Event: Nepal Earthquake
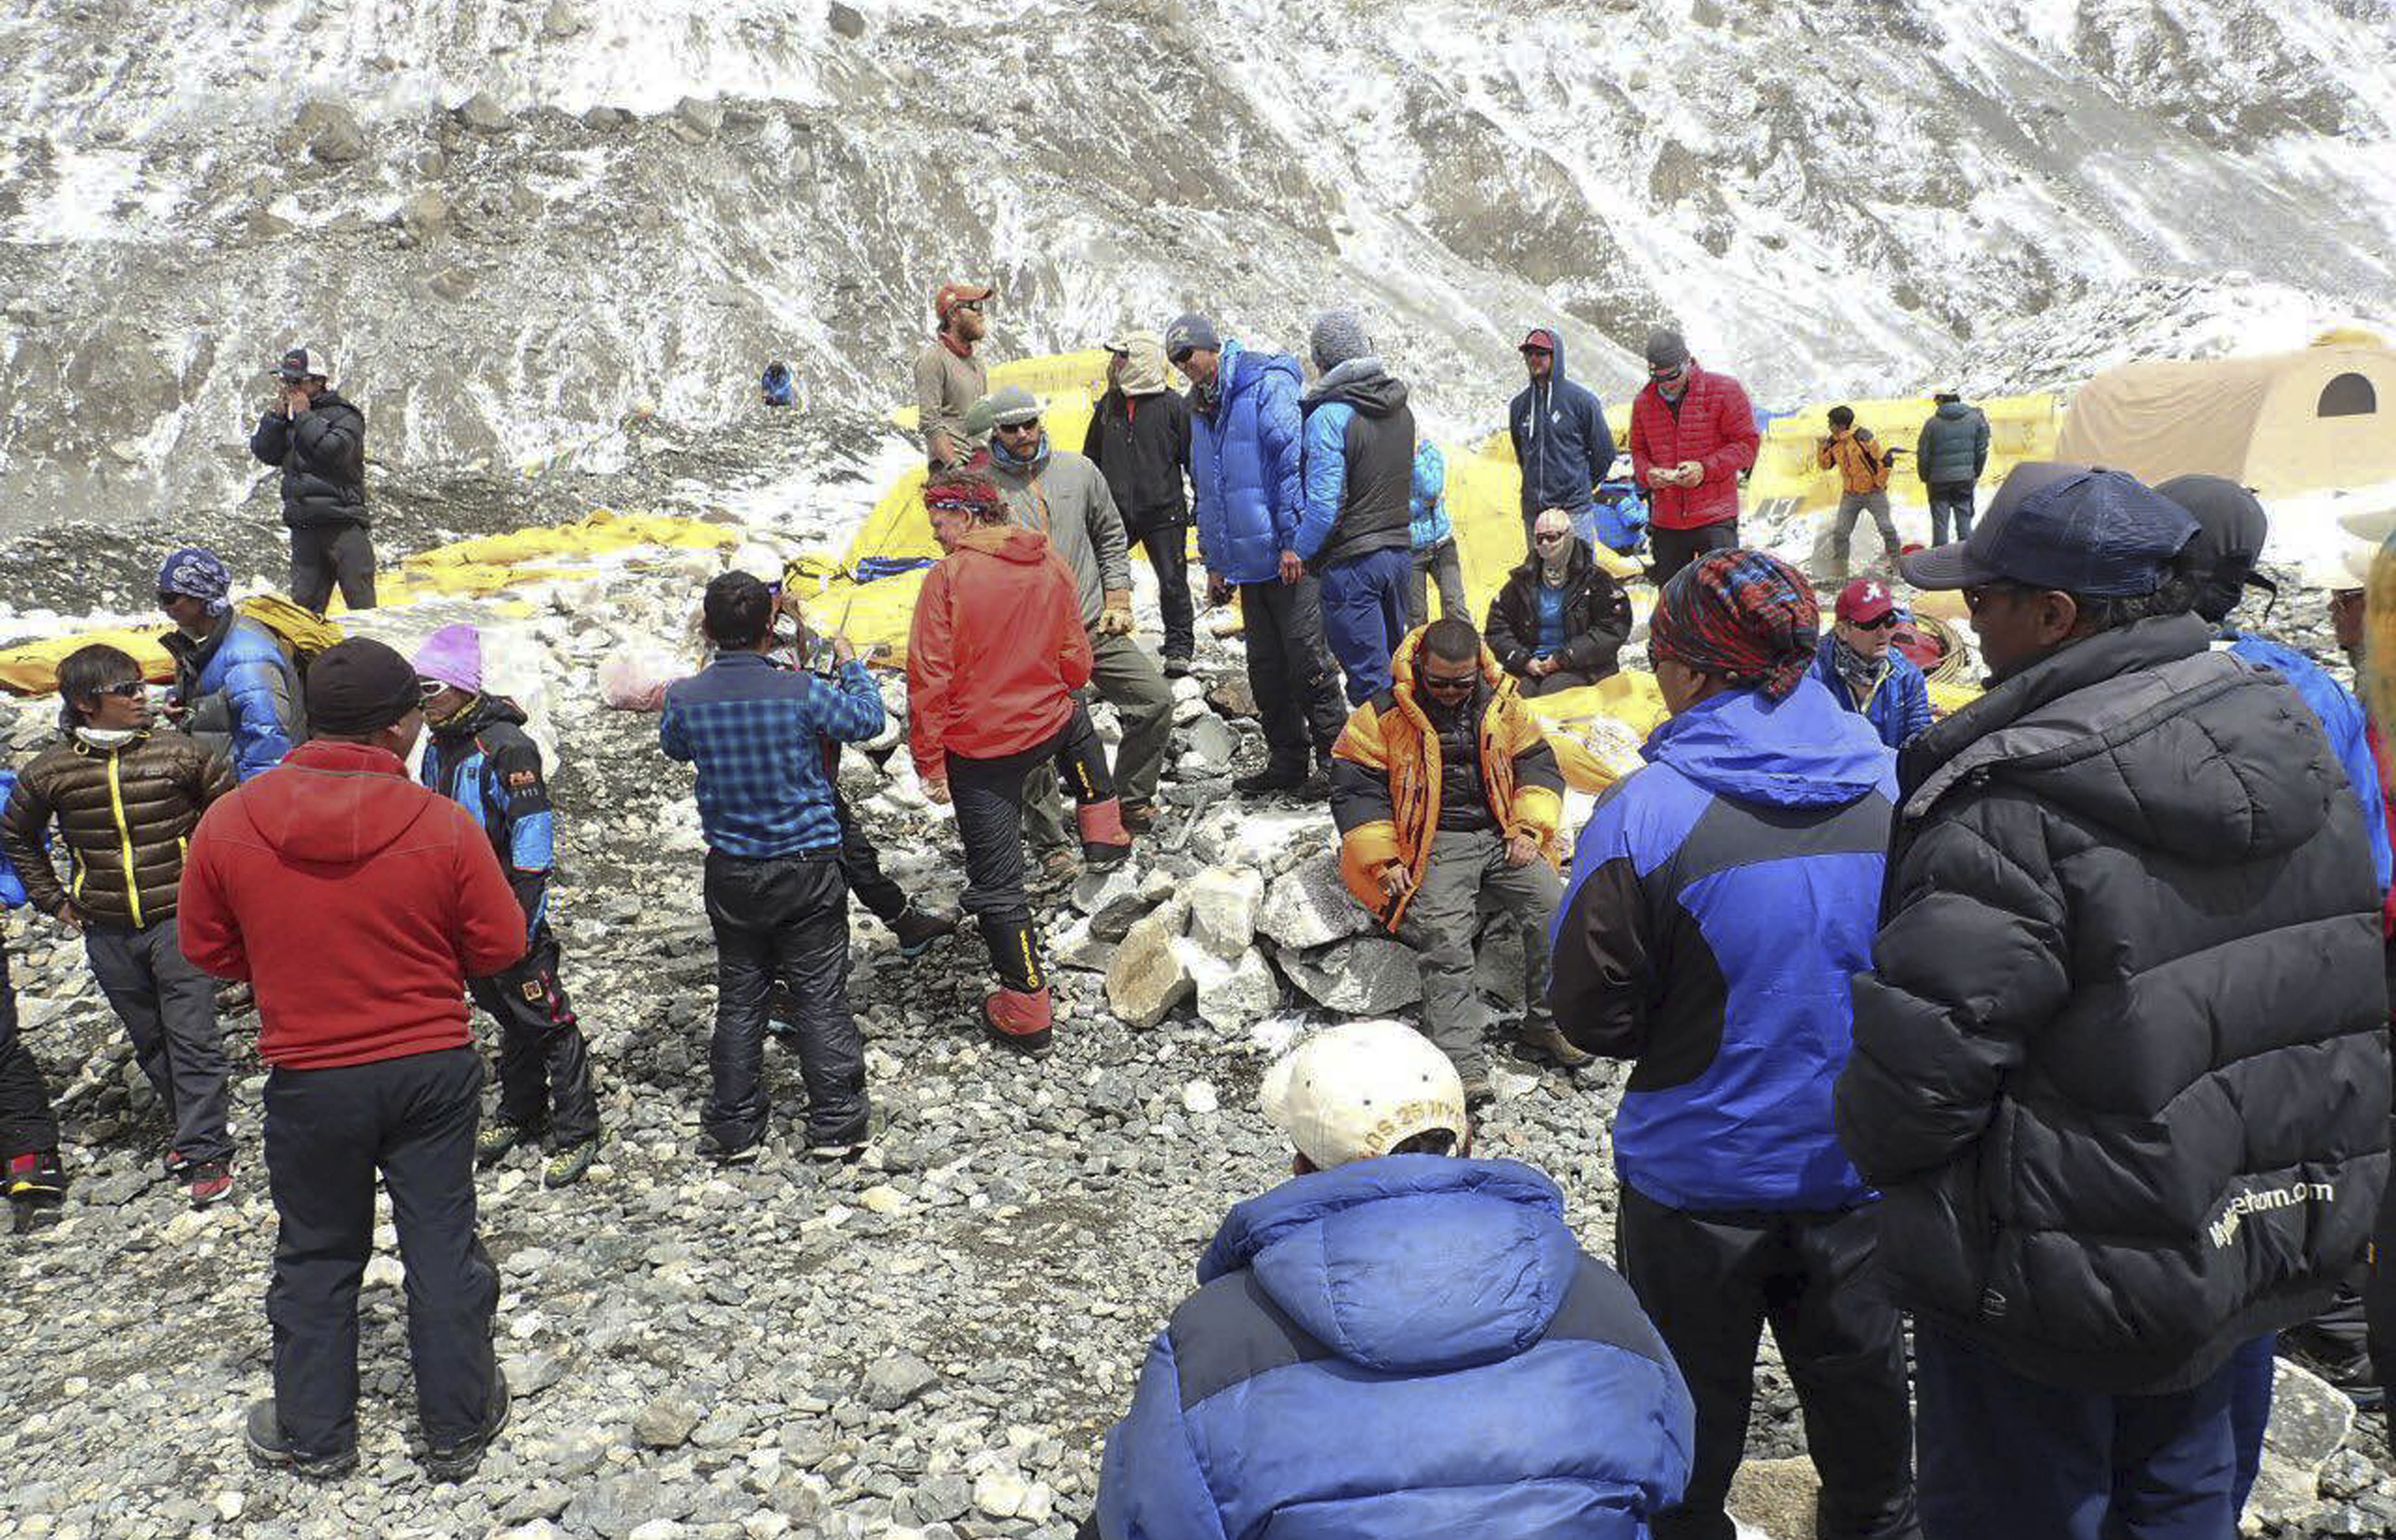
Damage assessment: no_damage